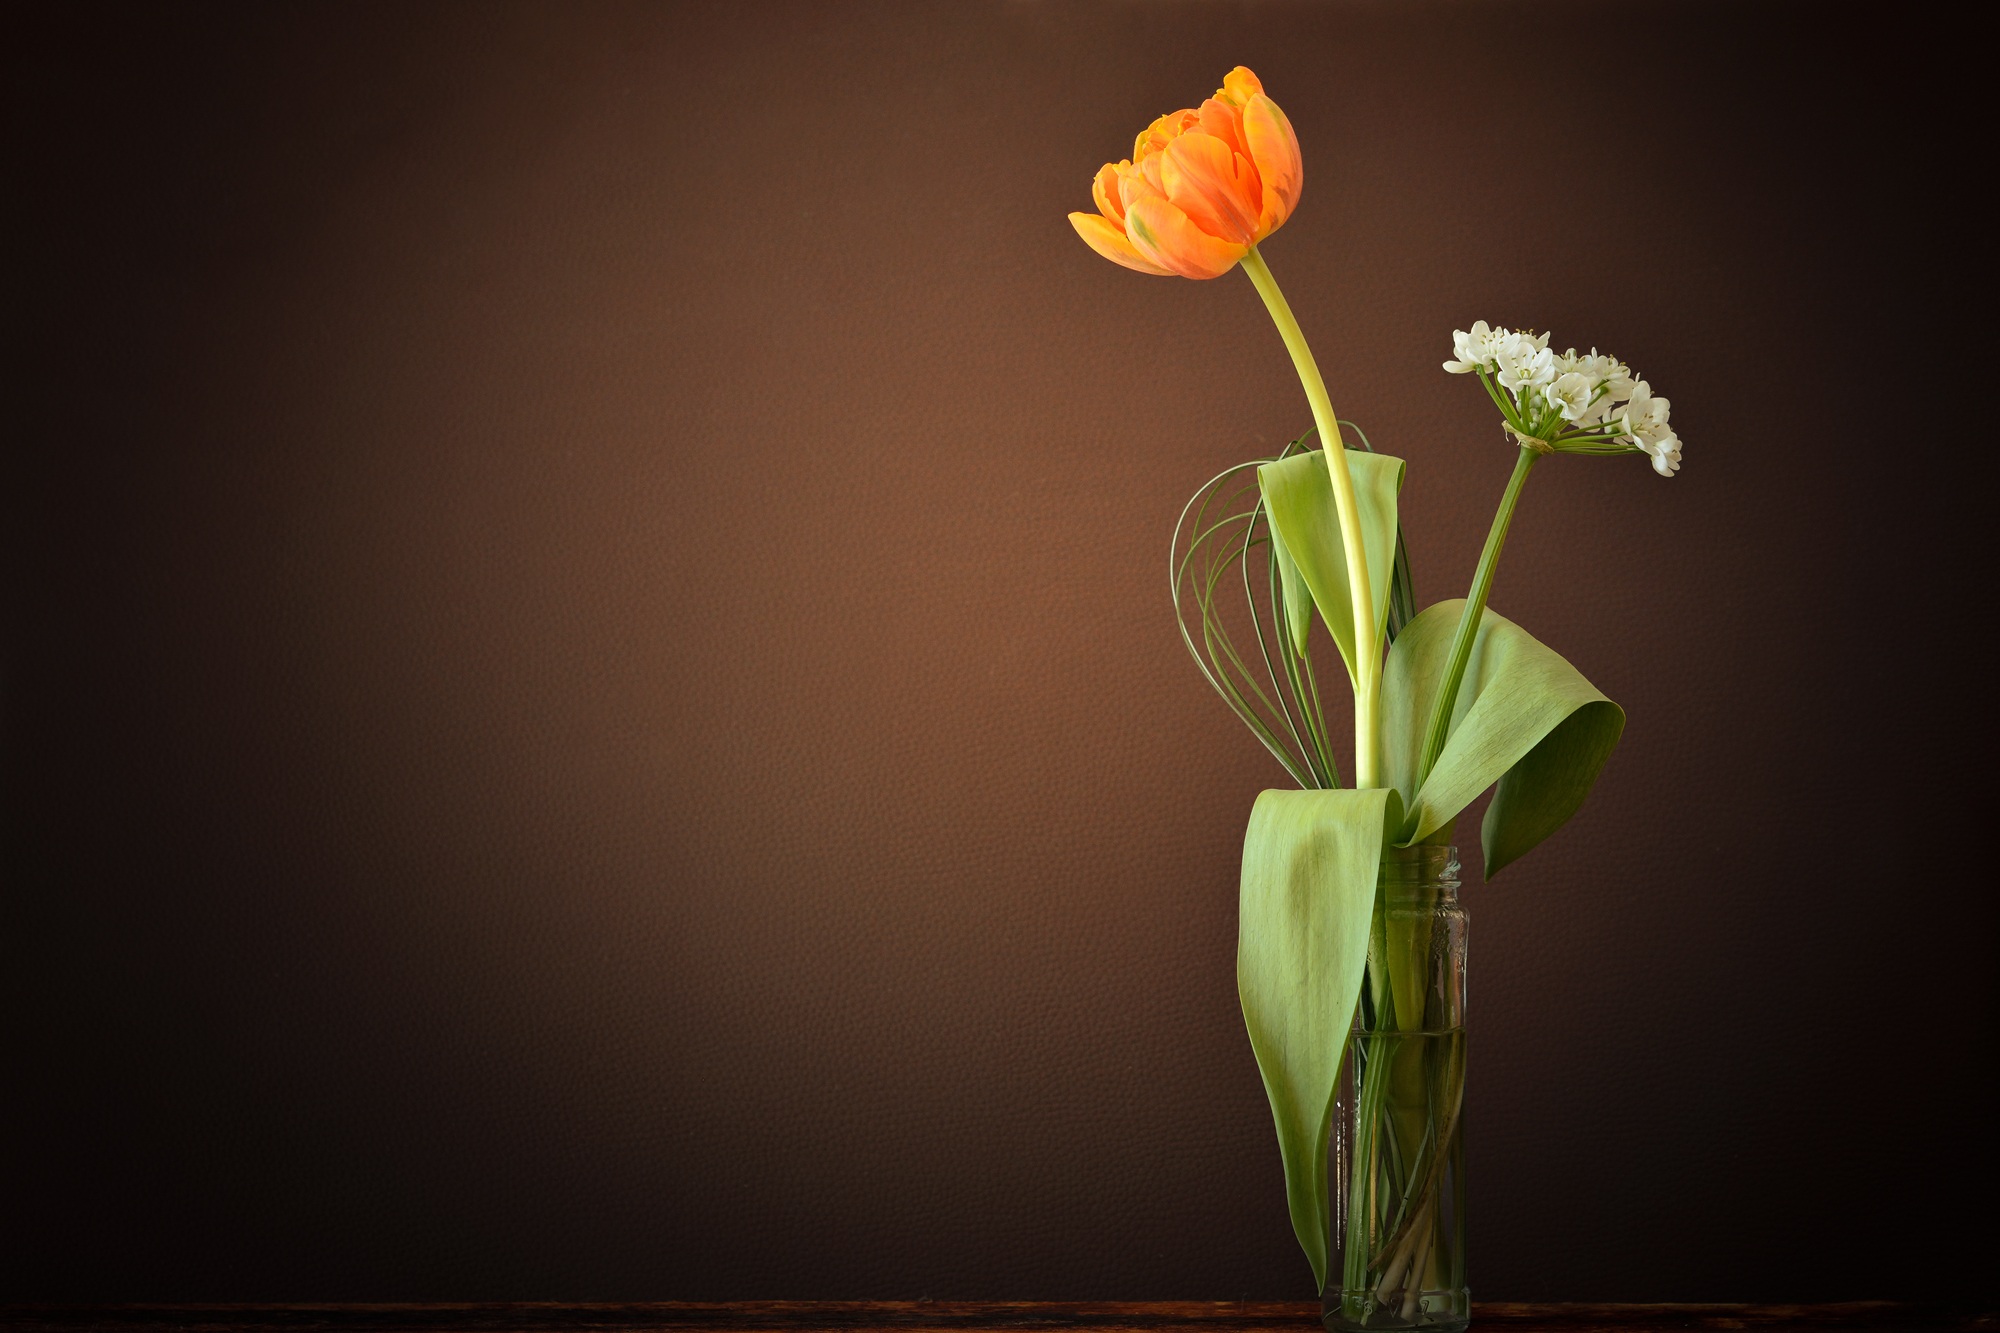
blossom, plant, white, photography, leaf, flower, petal, bloom, glass, tulip, vase, decoration, orange, green, yellow, close, flora, still life, painting, deco, art, floristry, spring flower, macro photography, orange flower, flowering plant, schnittblume, orange blossom, ikebana, flowers photography, floral design, still life photography, leek flower, plant stem, land plant, flower arranging